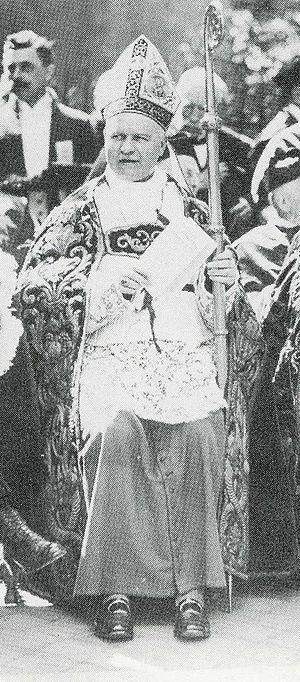
Le Réseau Socrate en Belgique occupée était un réseau de résistance civile durant la Seconde Guerre mondiale. Ce service allait unifier et financer l’aide en territoire occupé aux réfractaires au service du travail obligatoire en Allemagne, mais aussi aux juifs, aux familles des condamnés pour fait de résistance, et également la coordination du financement de la résistance armée.
Joseph-Ernest Van Roey, est un prêtre catholique belge, théologien et professeur à l'université de Louvain. Consacré archevêque de Malines en 1926 il est fait cardinal et primat de Belgique, l'année suivante (1927).